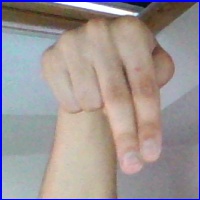
Letra: N